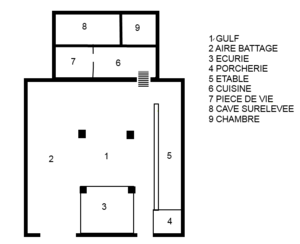
Plan de la maison à Gulf, Frise orientale
La maison à Gulf est la plus imposante maison traditionnelle rurale en Europe et elle est l’une des trois maisons rurales les plus représentatives de l’Allemagne du Nord côtière et particulièrement de la Frise de l’ouest aux Pays-Bas jusqu’au nord au Danemark.